Sarashina District, Nagano

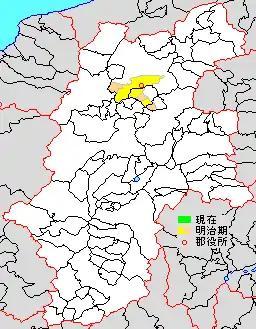
Map showing original extent of Sarashina District in Nagano Prefecture:* yellow - areas formerly within the district borders during the early Meiji period

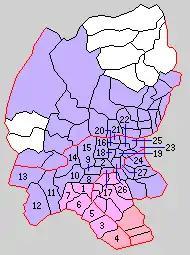
Colored areas are in this district.

The villages of Sasai and Imazato were merged to create the village of Kawanakajima (2 towns, 26 villages)